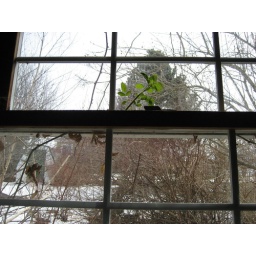
A plant managed to squeeze through the insulation in a tiny gap between the sashes of one of the windows downstairs in the house.